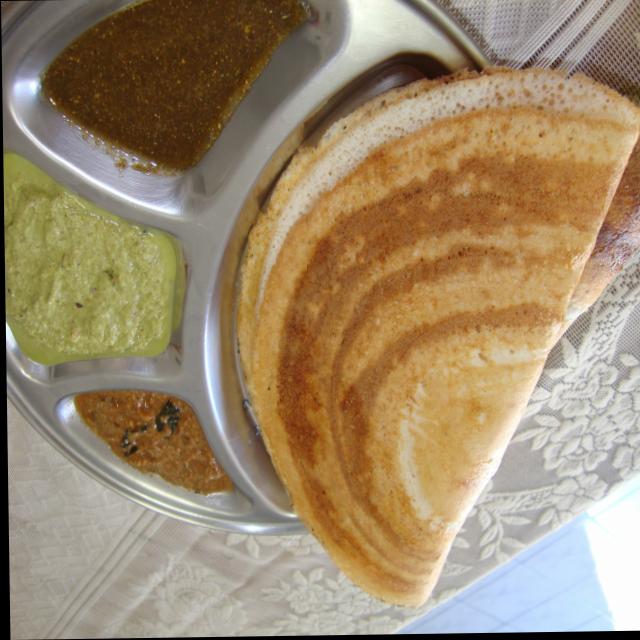
Dish: masala_dosa